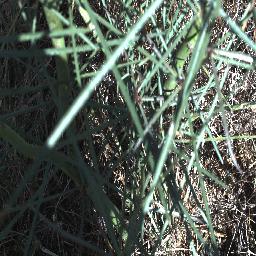
Label: parkinsonia